Opposition to World War I

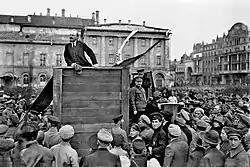
Bolshevik leaders Lenin and Trotsky promised "Peace, Land and Bread" to the impoverished masses

The socialist parties of France had split and reunited several times since the founding of the republic. At the outbreak of the July Crisis the French Section of the Worker's International (SFIO) was the most prominently anti-war party in France. Its leader, Jean Jaurès, was actively searching for allies against a European war. To this end, a special congress of the Second International was planned for 9 August in Paris. On 4 August, socialists also rallied behind the war in France, where socialist acquiescence became known as the "union sacrée".